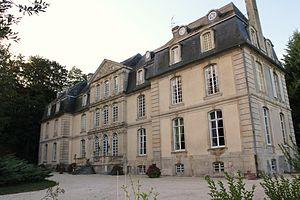
Château de Coupigny à Airan (Calvados)
Cette liste regroupe une partie des monuments historiques du Calvados.
Cette liste regroupe une partie des monuments historiques du Calvados.
Le château de Coupigny est un édifice du XVIIIᵉ siècle situé à Airan, en France.